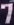
Number: 7